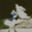
Label: horse